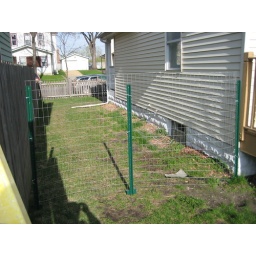
I put up a temporary fence to stop him from jumping up against the wood one.